Star

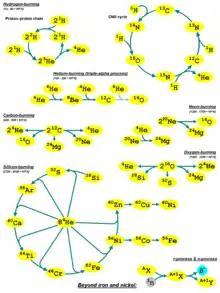
Overview of consecutive fusion processes in massive stars

Variable stars have periodic or random changes in luminosity because of intrinsic or extrinsic properties. Of the intrinsically variable stars, the primary types can be subdivided into three principal groups.